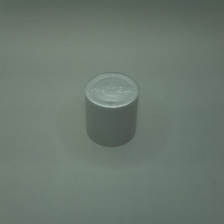
Color: silver/gray
Cap type: standard cap